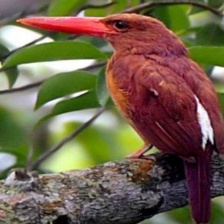
Species: RUDY KINGFISHER
Scientific name: HALCYON COROMANDA